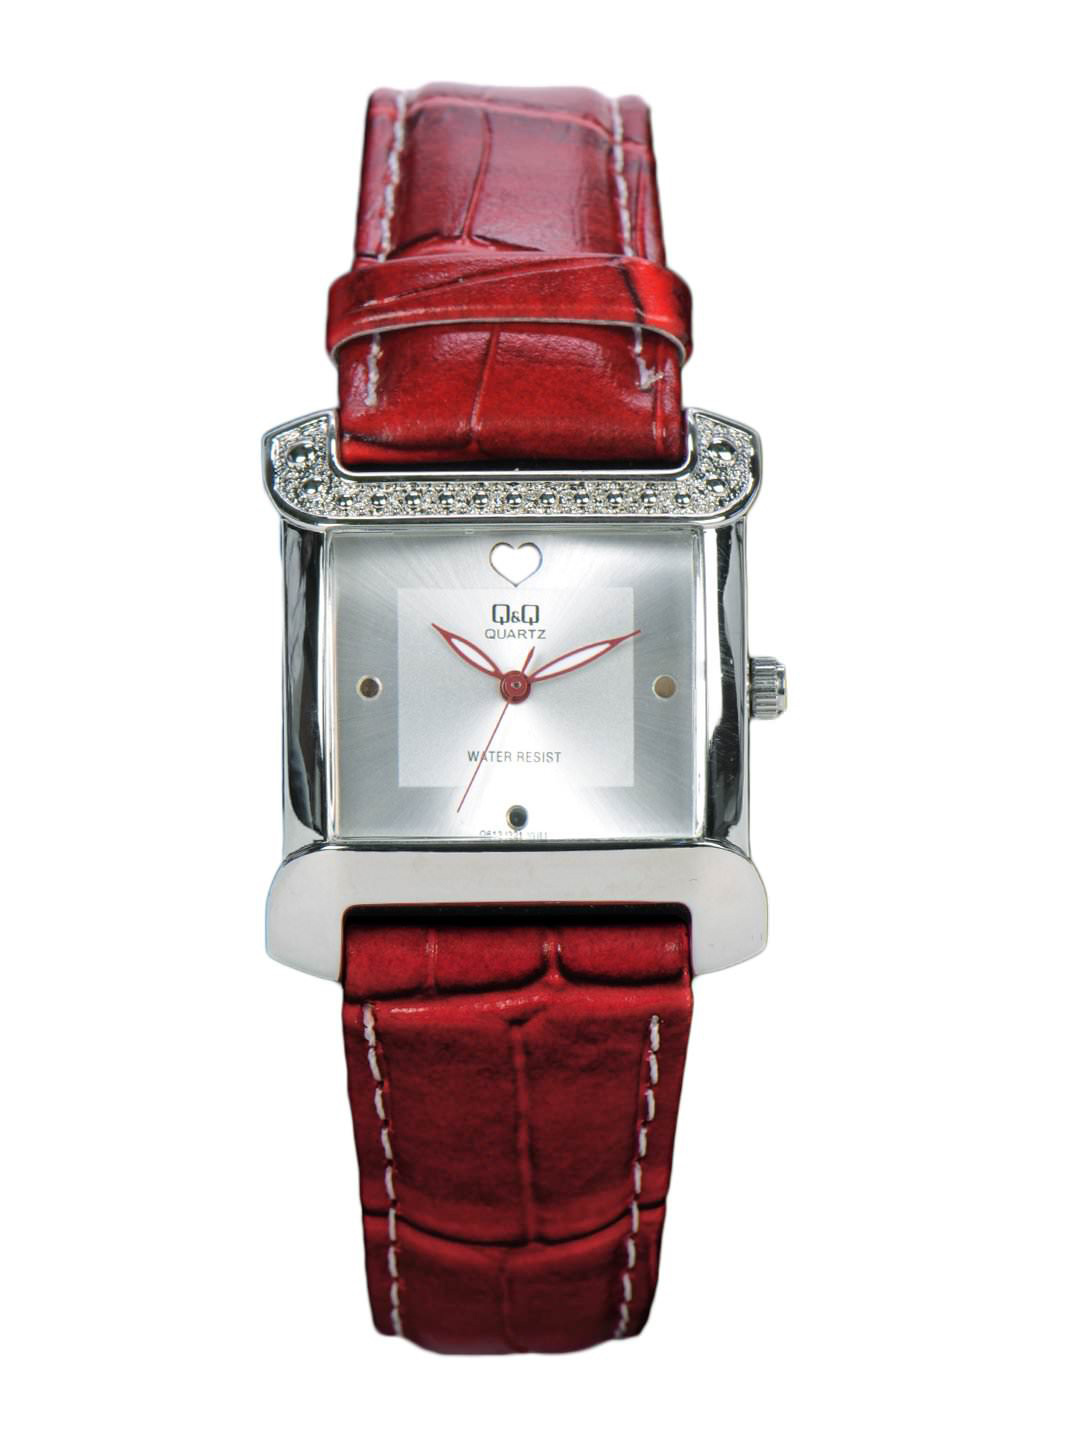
Q&Q Women Steel Dial Watch
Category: Accessories / Watches / Watches
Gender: Women
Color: Steel
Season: Winter 2016
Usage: Casual